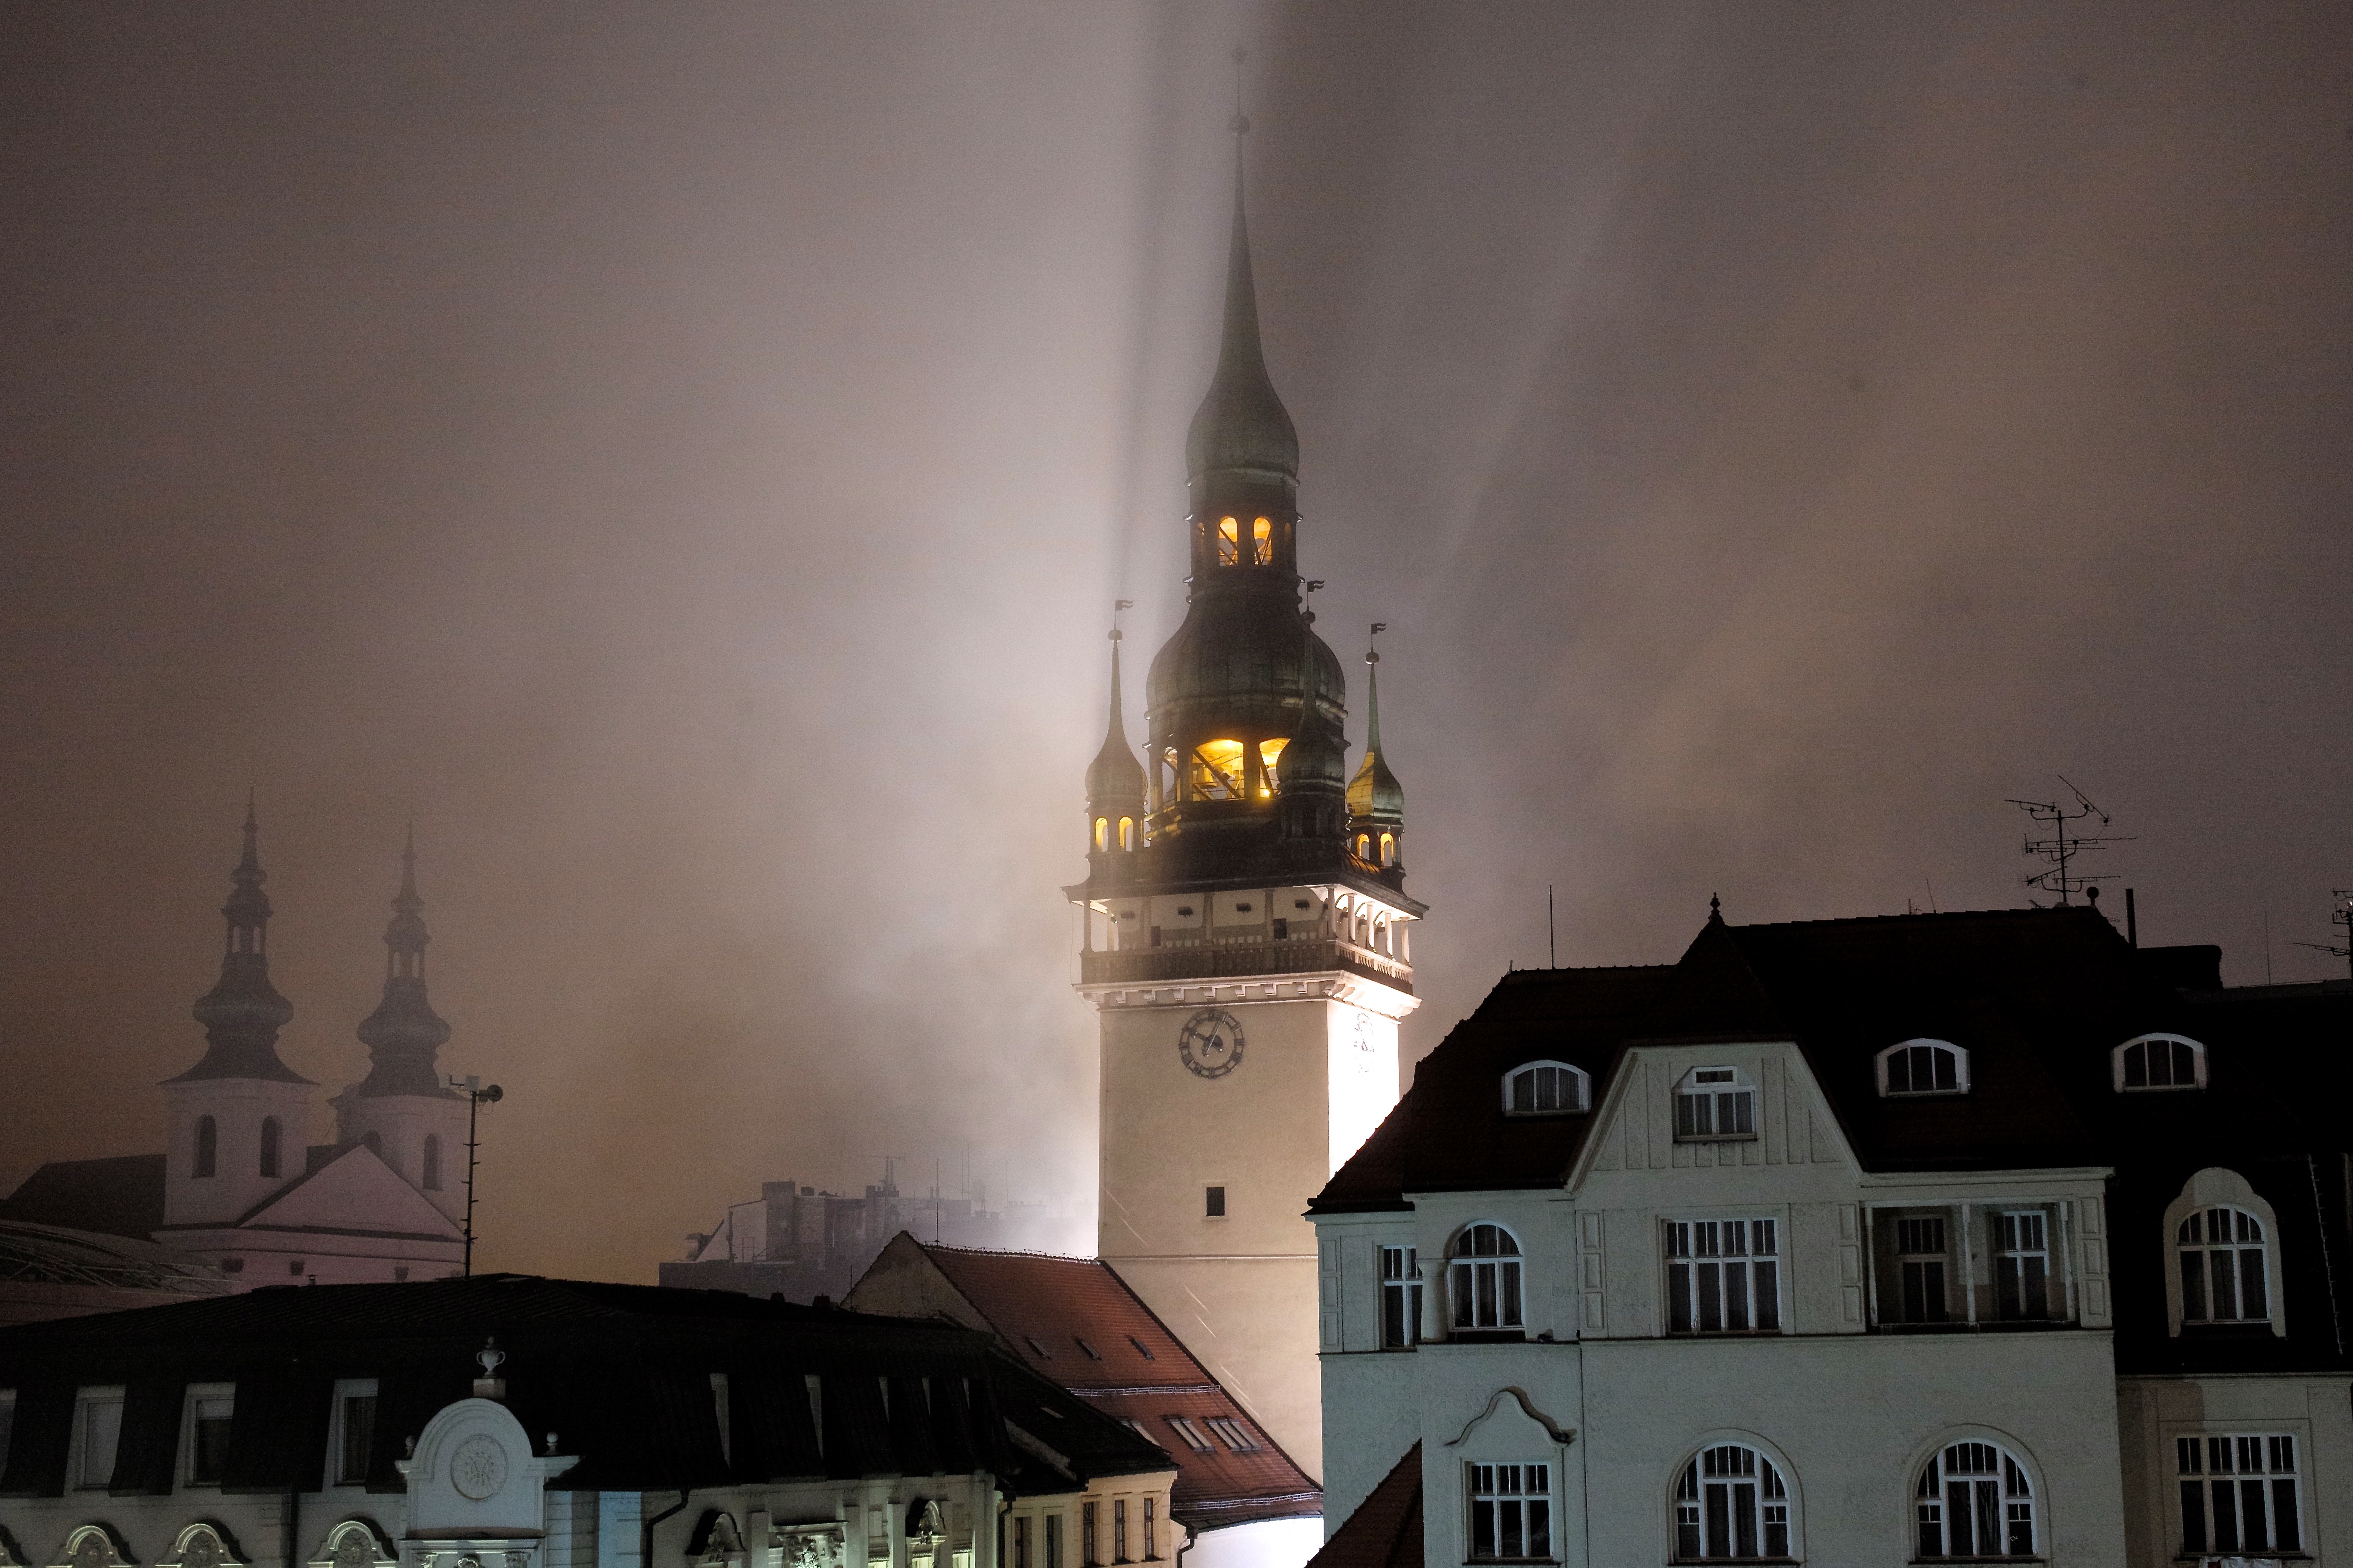
architecture, fog, mist, night, travel, evening, tower, autumn, landmark, darkness, church, place of worship, m, hotel, spires, 50, republic, leica, 240, summilux, czech, brno, stararadnice, oldtownhall, grandezza